Angevin Empire

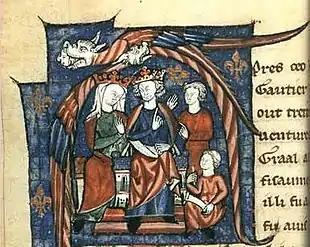
12th-century depiction of Henry and Eleanor of Aquitaine holding court

The Counts of Anjou had been vying for power in northwestern France since the 10th century. The counts were recurrent enemies of the dukes of Normandy and of Brittany and often the French king. Fulk IV, Count of Anjou, claimed rule over Touraine, Maine and Nantes; however, of these only Touraine proved to be effectively ruled, as the construction of the castles of Chinon, Loches and Loudun exemplify. Fulk IV married his son and namesake, called "Fulk the Younger" (who would later become King of Jerusalem), to Ermengarde, heiress of the province of Maine, thus unifying it with Anjou through personal union.